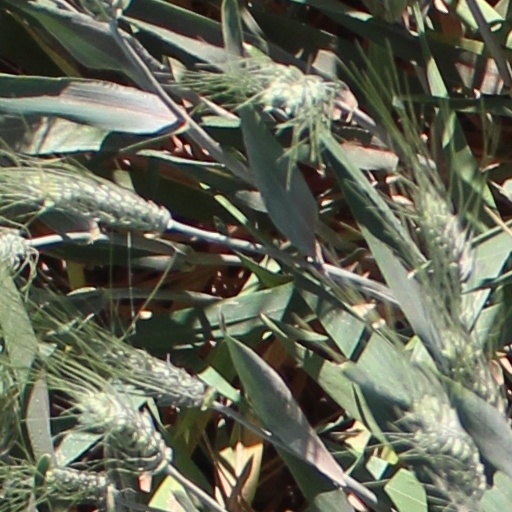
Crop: wheat